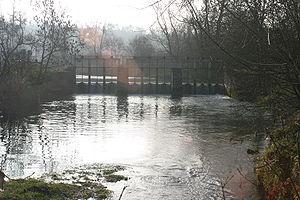
Méholle ou Vidus, c'est un vrai débat... Ce barrage sert à réguler le niveau du canal de la Marne au Rhin. Il est situé en aval du confluent de la Méholle avec le ruisseau de Vacon. Soit l'eau alimente le grand bief de Void à Lay Saint Rémy, ou bien le bief de partage de Mauvages. Dans ce cas l'eau est pompée par l'usine de Vacon et amenée par une rigole alimentaire de 10km de long, jusqu'à l'amont de l'écluse n°1 (Mauvages).
Vacon est une ancienne commune française du département de la Meuse en région Grand Est. Elle est réunie à celle de Void en 1972 pour former la commune de Void-Vacon.
Void-Vacon est une commune française située en région Grand Est, dans le sud du département de la Meuse. Ses habitants sont les Vidusiens, du nom du petit cours d'eau, le Vidus, qui traverse la commune avant de se jeter dans la Meuse.